Zushi, Kanagawa

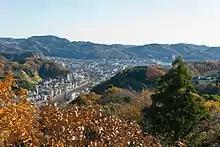
Zushi seen from Hosshō-ji. The Yokosuka Line and Sagami Bay can be seen.

Kanagawa Prefectural Board of Education operates area public high schools.